Henry Lawson

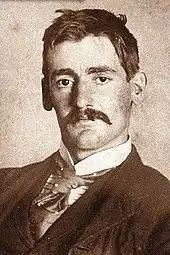
Portrait of Lawson, c. 1902

In 1883, after working on building jobs with his father in the Blue Mountains, Lawson joined his mother in Sydney at her request. Louisa was then living with Henry's sister and brother. At this time, Lawson was working during the day and studying at night for his matriculation in the hopes of receiving a university education. However, he failed his exams. Lawson lived in a boarding house along William Street and wrote a poem titled William Street. Lawson also spent time in Newcastle at the Wickham School of Arts while working for the Hudson Brothers branch railway workshops. He remarked that he "haunted the School of Arts, still with an idea of learning before it was too late." At around 20 years of age Lawson went to the eye and ear hospital in Melbourne but nothing could be done for his deafness.